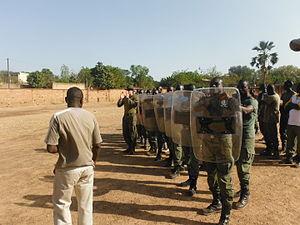
La gendarmerie nationale burkinabè est une force de sécurité publique militaire au Burkina Faso. Ses missions et son organisation sont similaires à celles de la Gendarmerie nationale française. Mise sur pied au moment de l'indépendance, elle comprenait, en 2007, environ 4 000 gendarmes, sous-officiers et officiers. Sa devise est « La Patrie, La Loi et L’Honneur ».